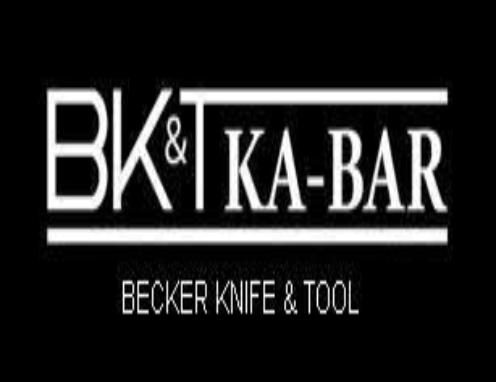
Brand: ka-bar
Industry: Others